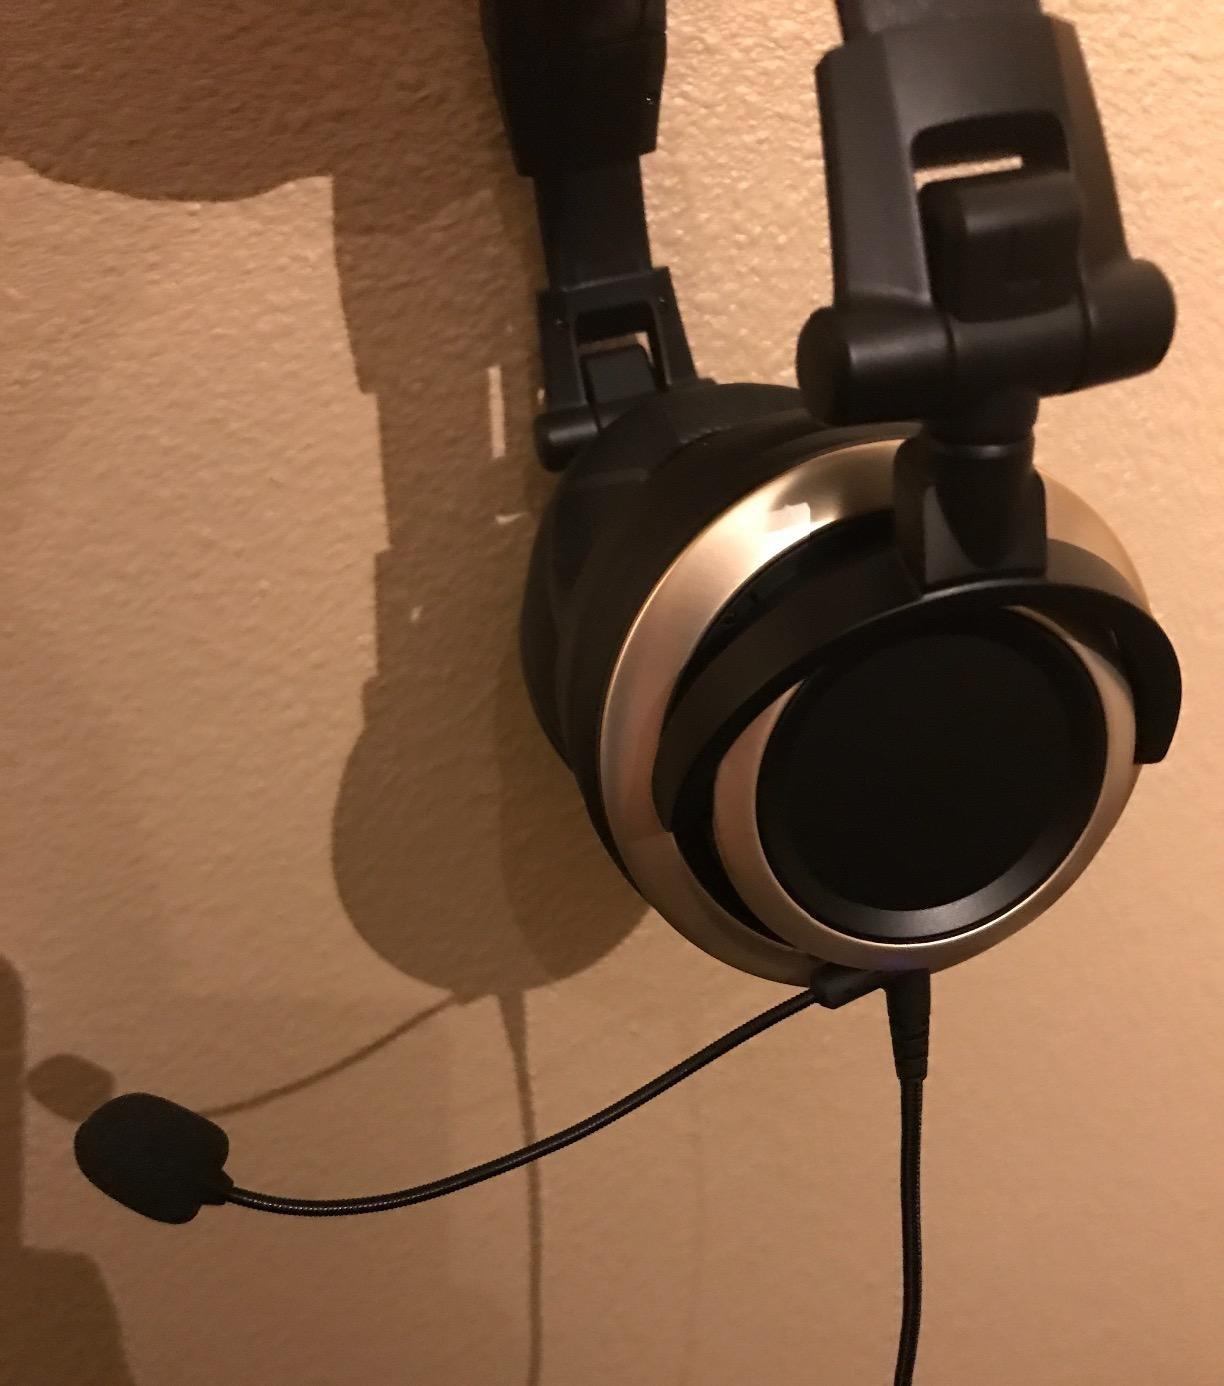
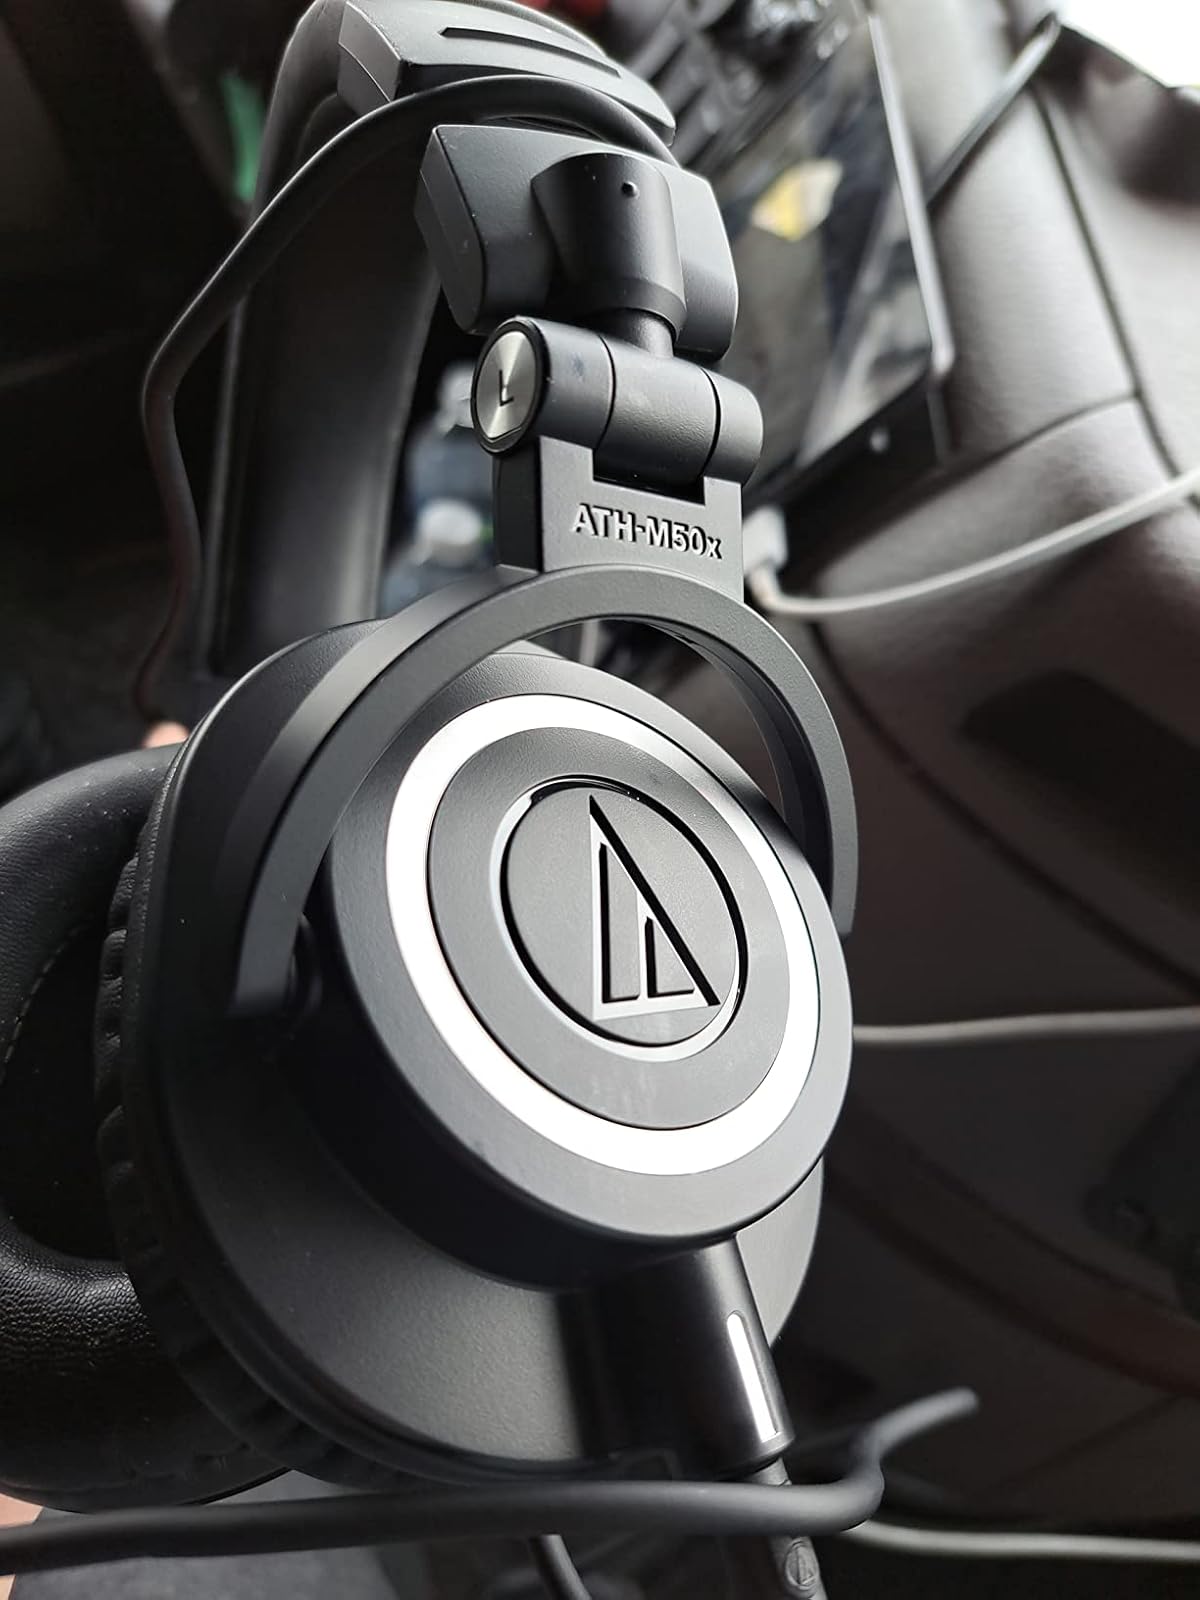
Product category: headphones
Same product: no